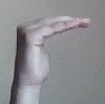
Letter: haa